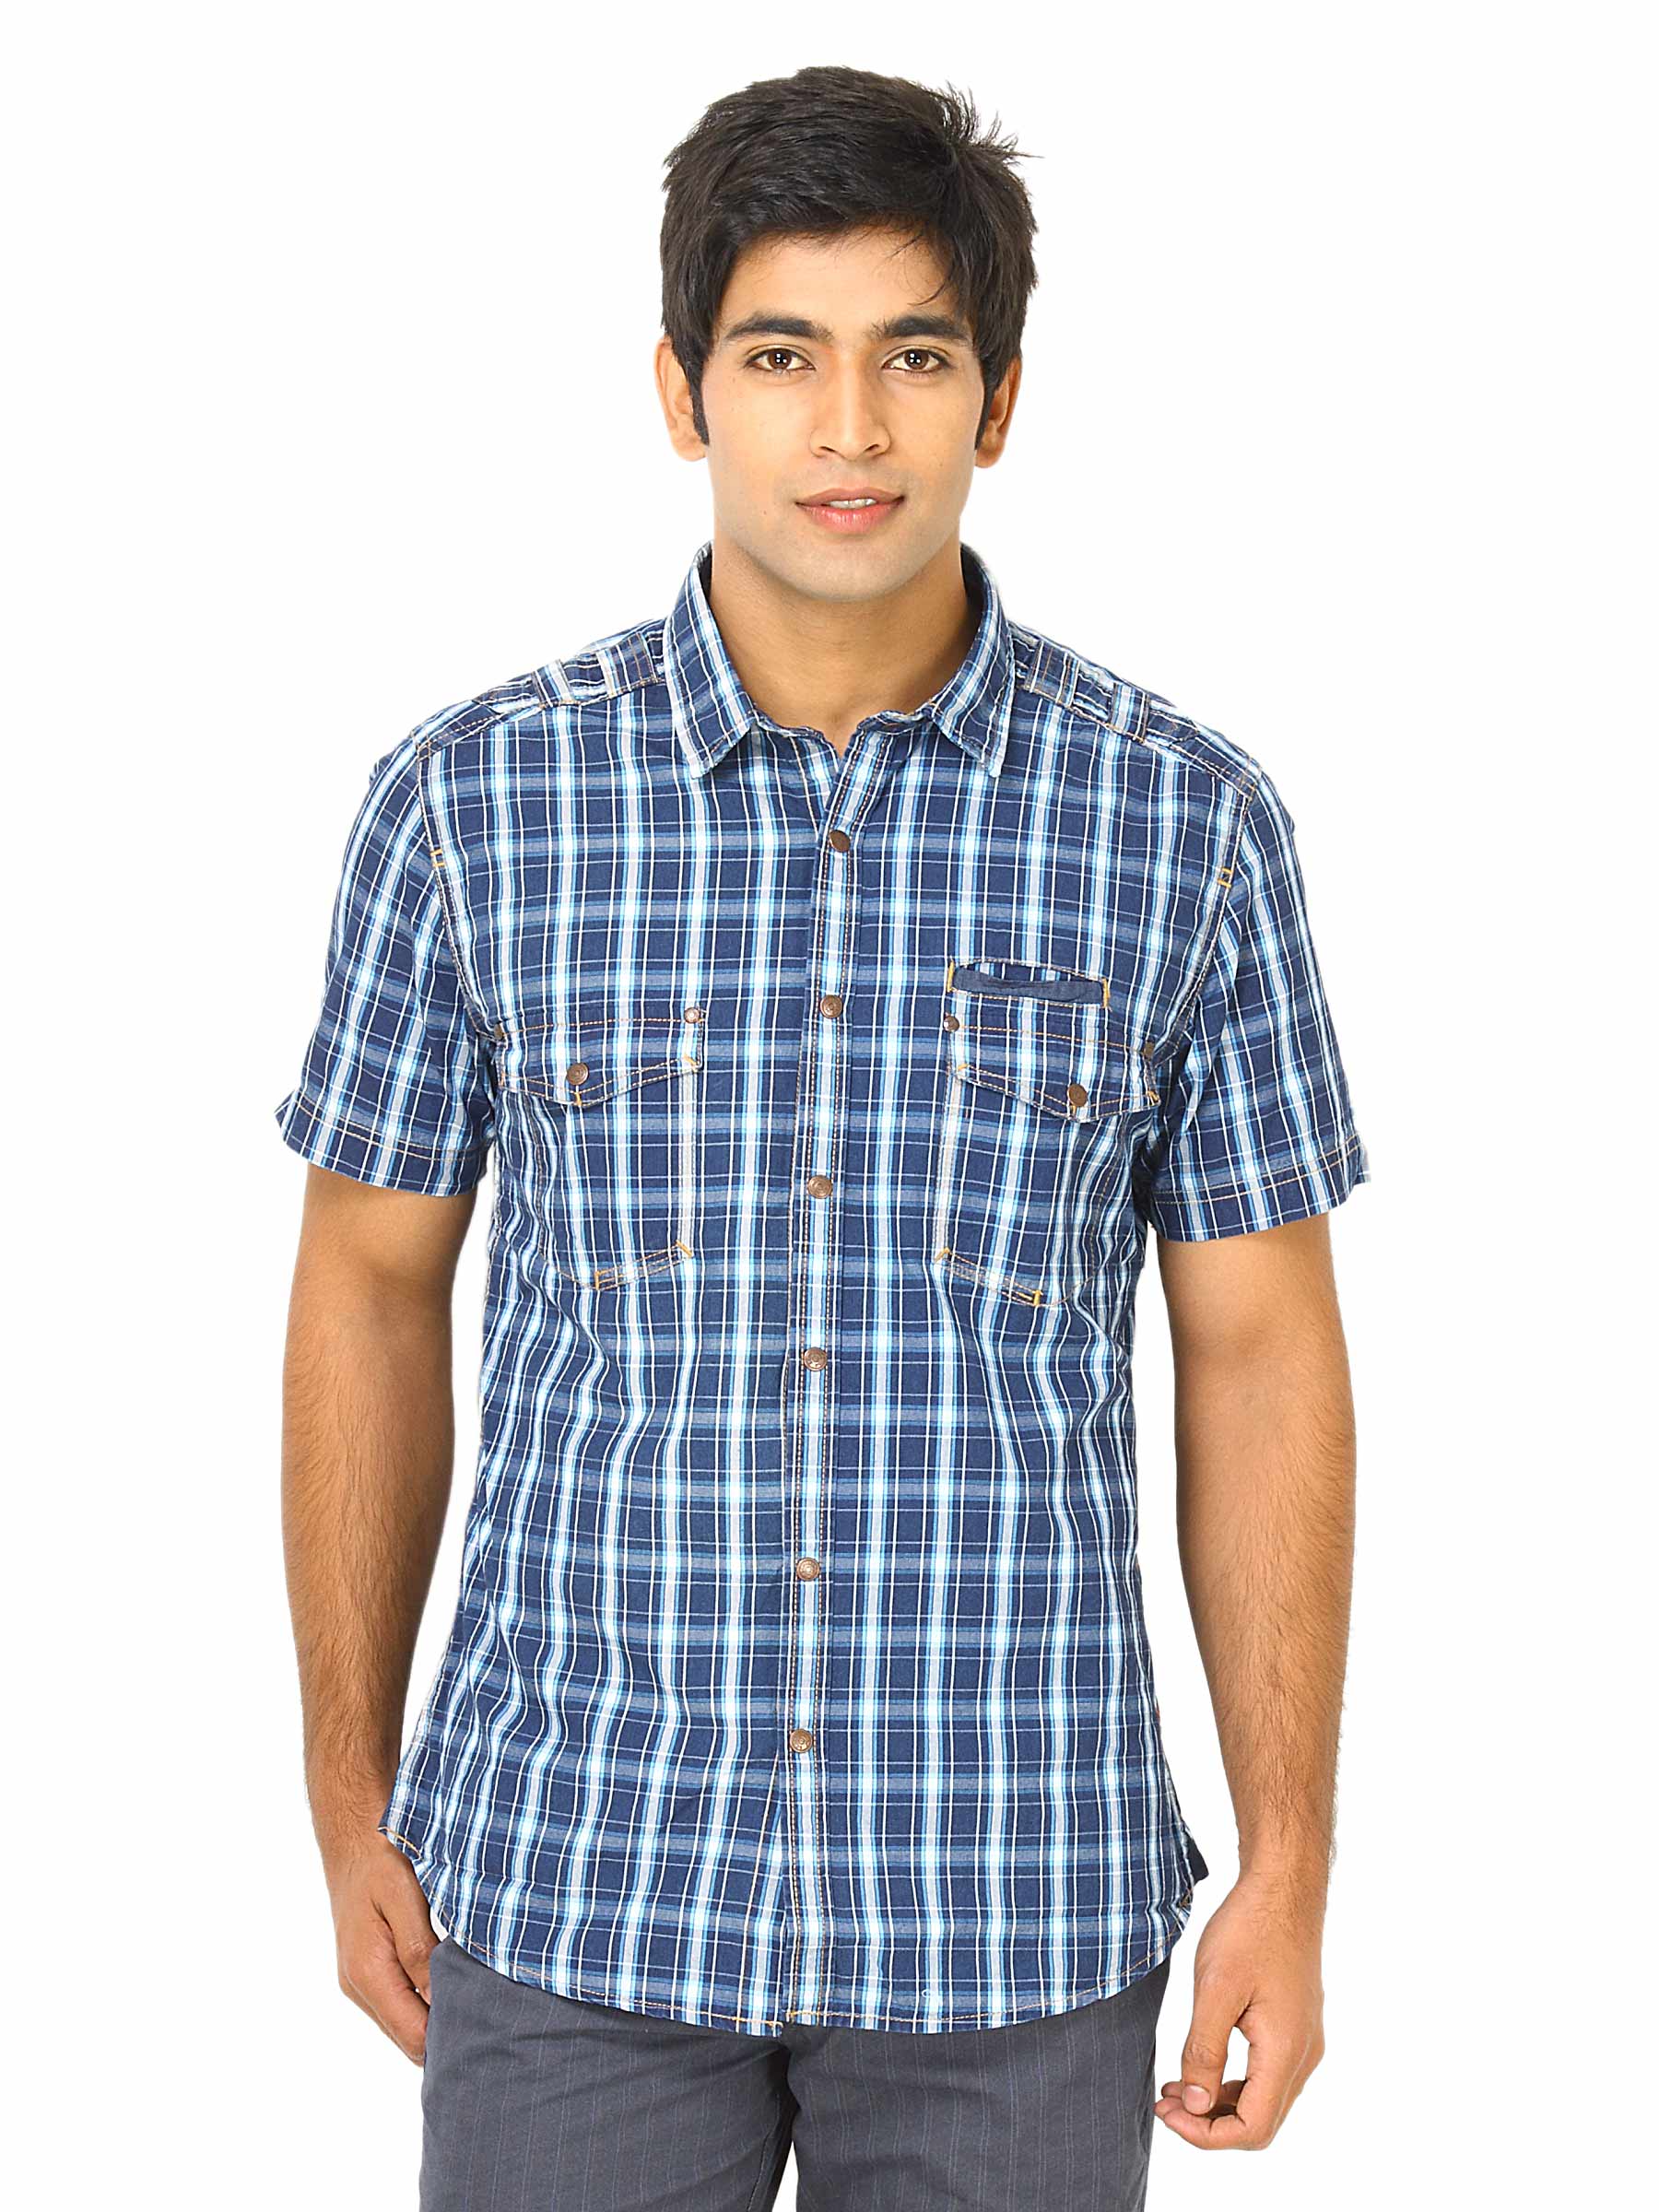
Scullers Men Scul Blue Shirts
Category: Apparel / Topwear / Shirts
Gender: Men
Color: Navy Blue
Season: Fall 2011
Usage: Casual